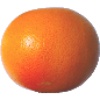
Label: Grapefruit Pink 1